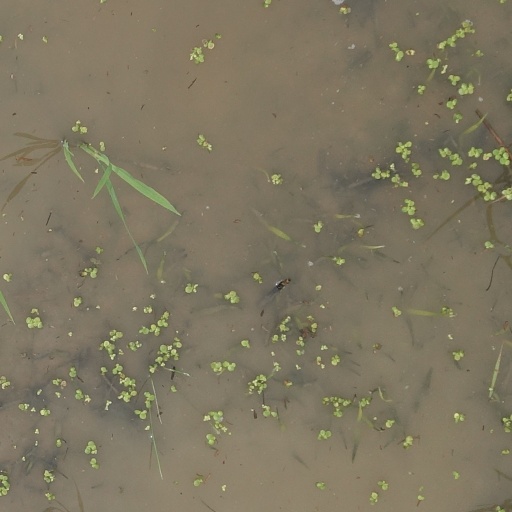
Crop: rice